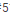
Number: 5